Miloš Forman

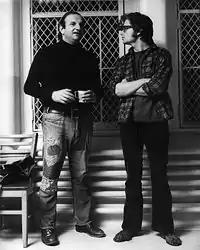
Bo Goldman (left) and Michael Douglas on the set "One Flew Over the Cuckoo's Nest" (1975)

Miloš Forman's childhood was marked by the early loss of his parents. Forman was born in Čáslav, Czechoslovakia (now the Czech Republic) to Anna Švábová Forman, who ran a summer hotel. His parents attended a Protestant church. He believed that his father was Rudolf Forman. During the Nazi occupation, Rudolf, a member of the resistance, was arrested for distributing banned books, and reportedly died from typhus in Mittelbau-Dora, a subcamp of the Buchenwald concentration camp in May 1944. Another version has it that he died in Mittelbau-Dora during interrogation. Forman's mother had been murdered in Auschwitz in March the previous year. Forman said that he did not fully understand what had happened to them until he saw footage of the concentration camps when he was 16.